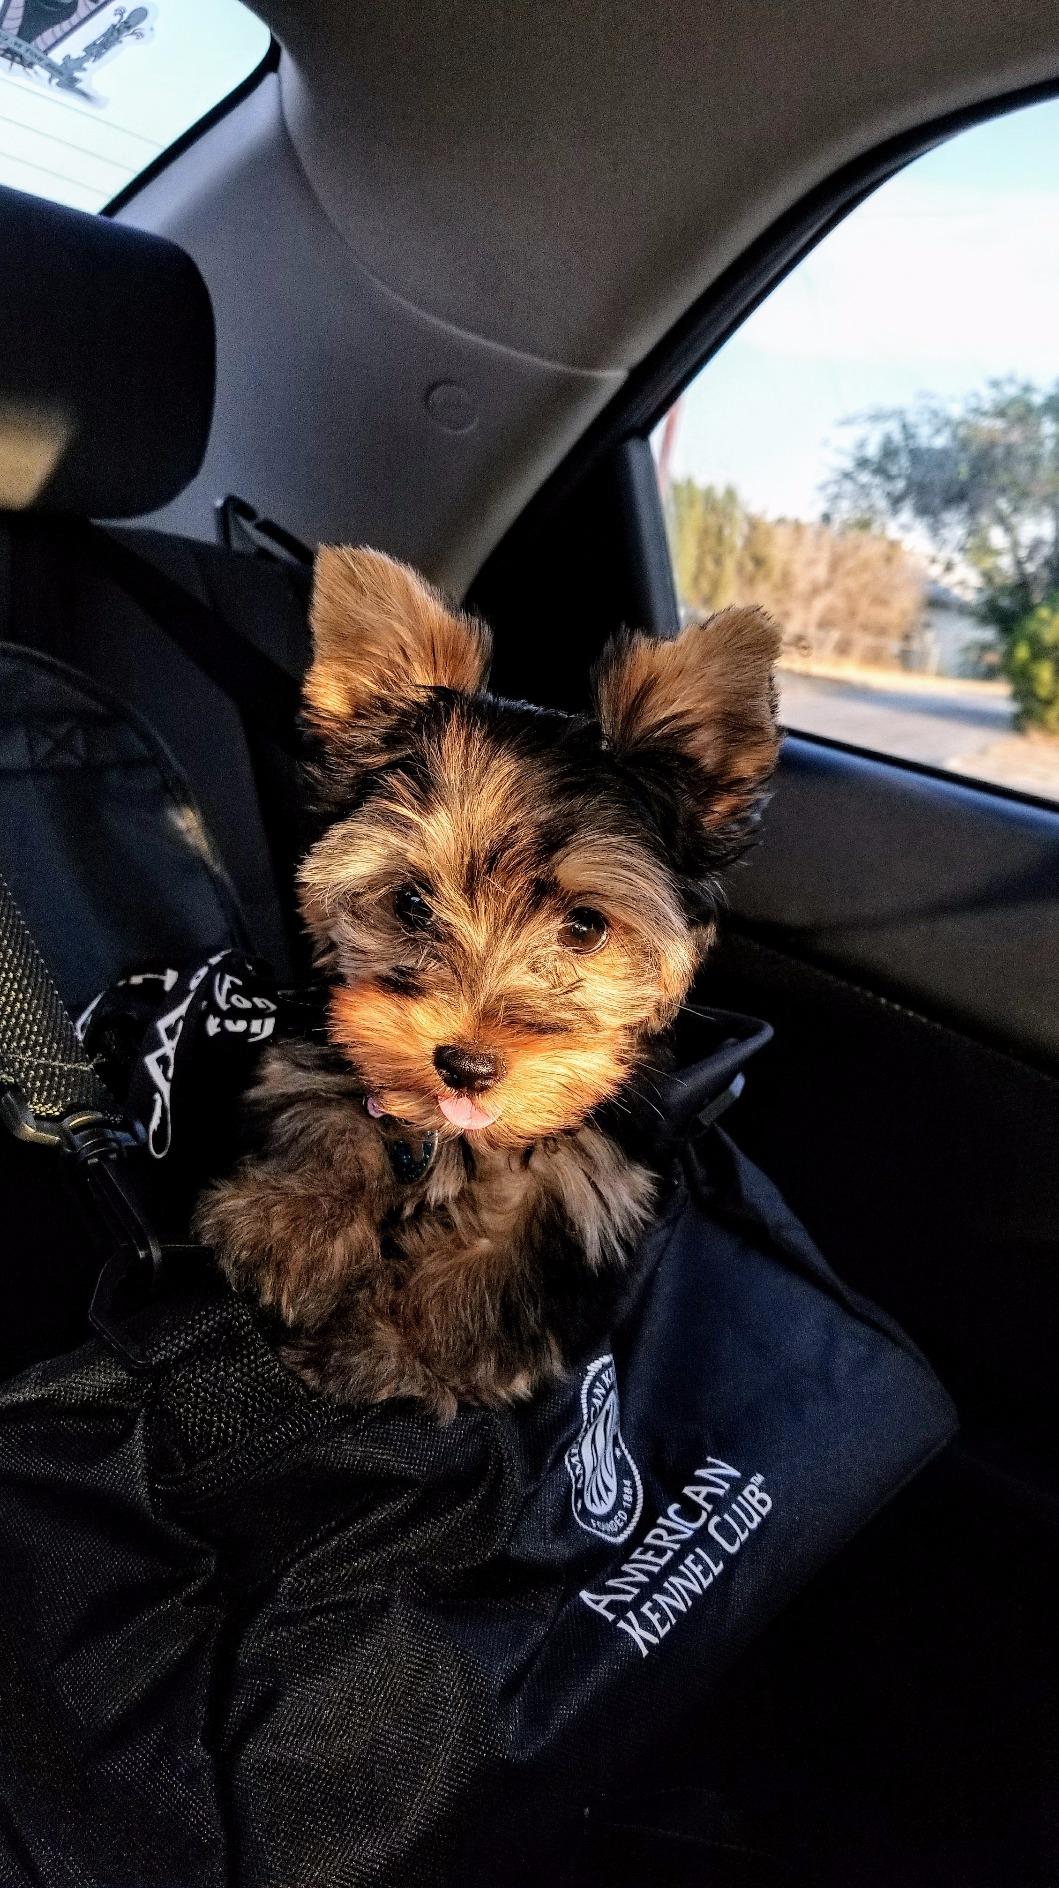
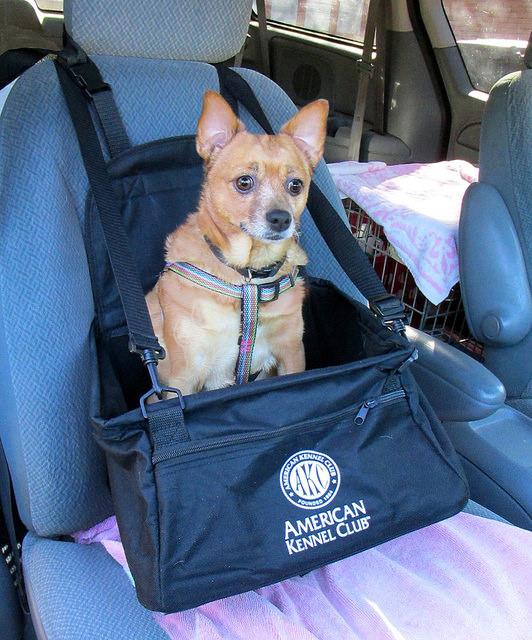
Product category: items_kennel
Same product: yes